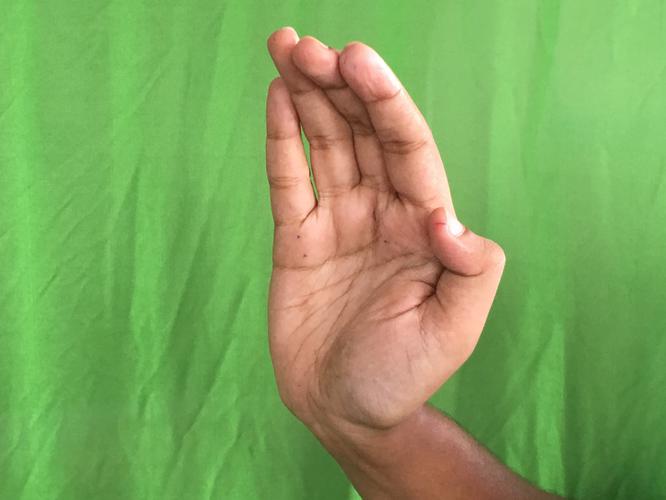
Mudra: Sarpasirsha
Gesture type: single_hand